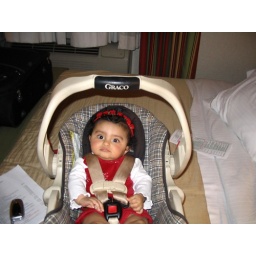
in car seat